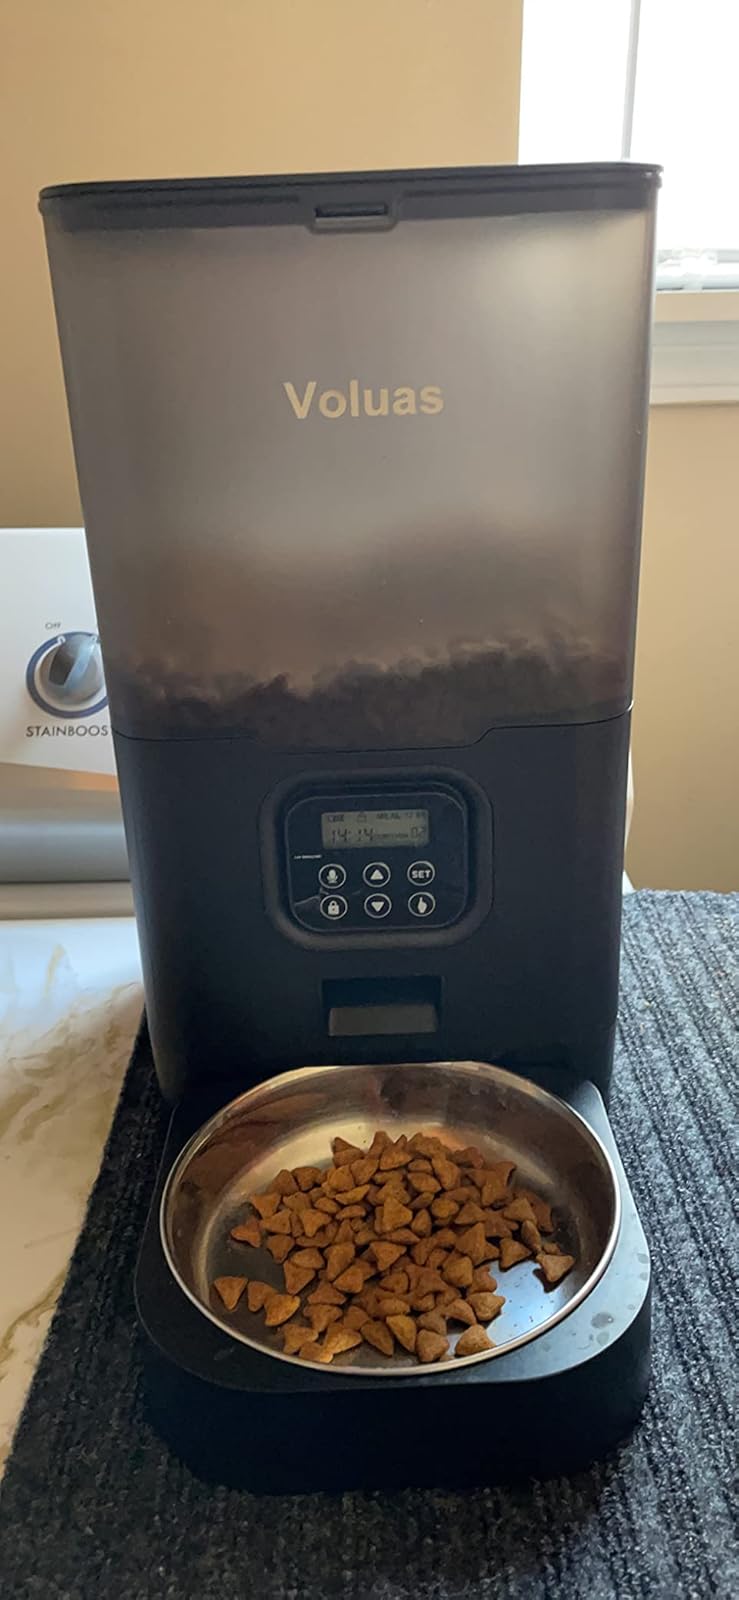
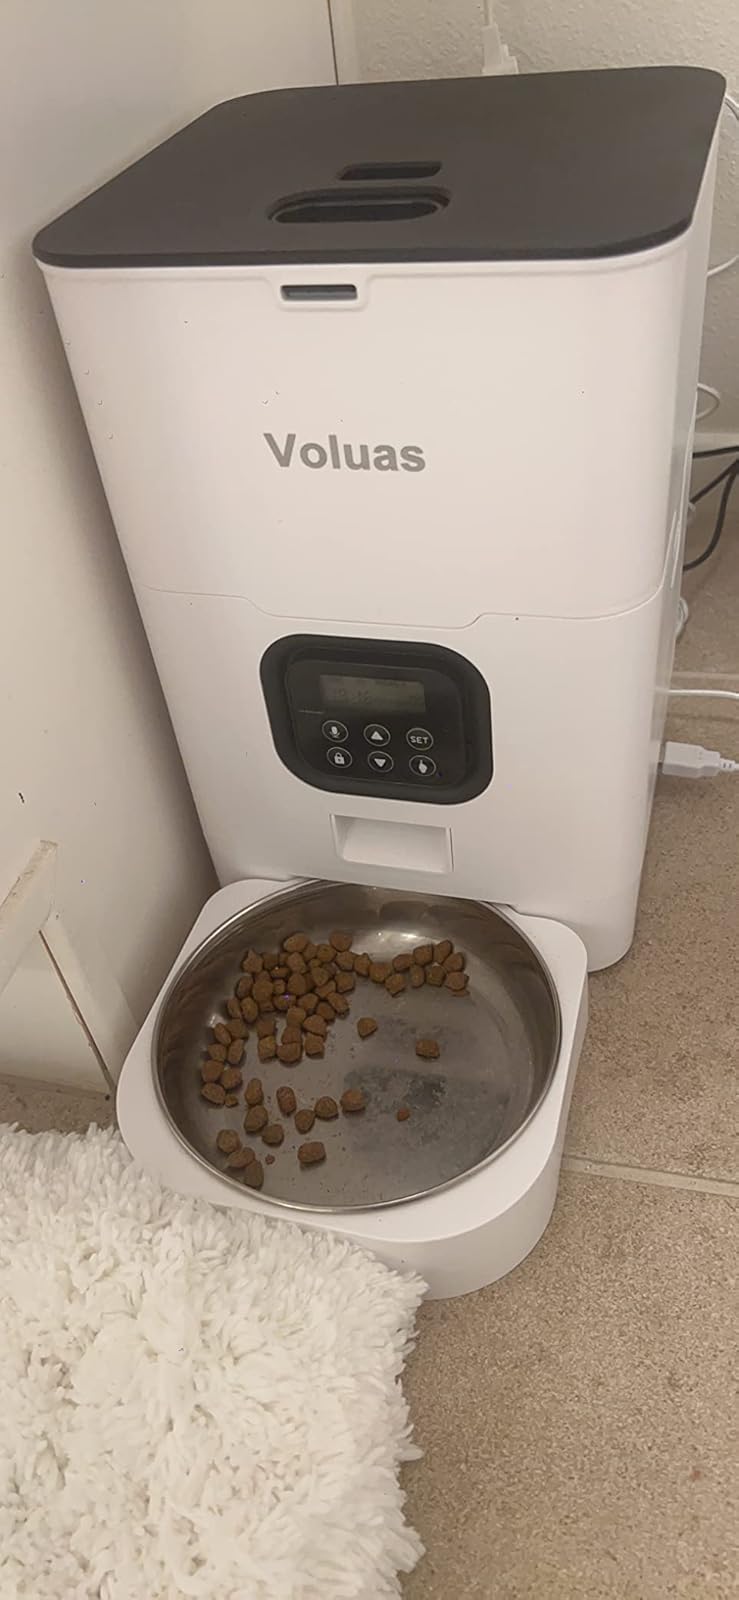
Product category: items_feeder
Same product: no